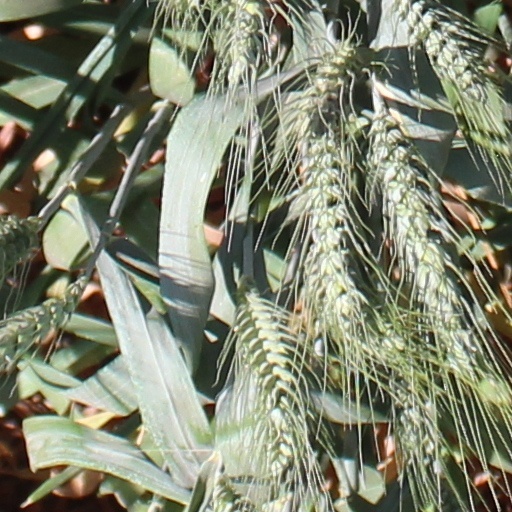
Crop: wheat